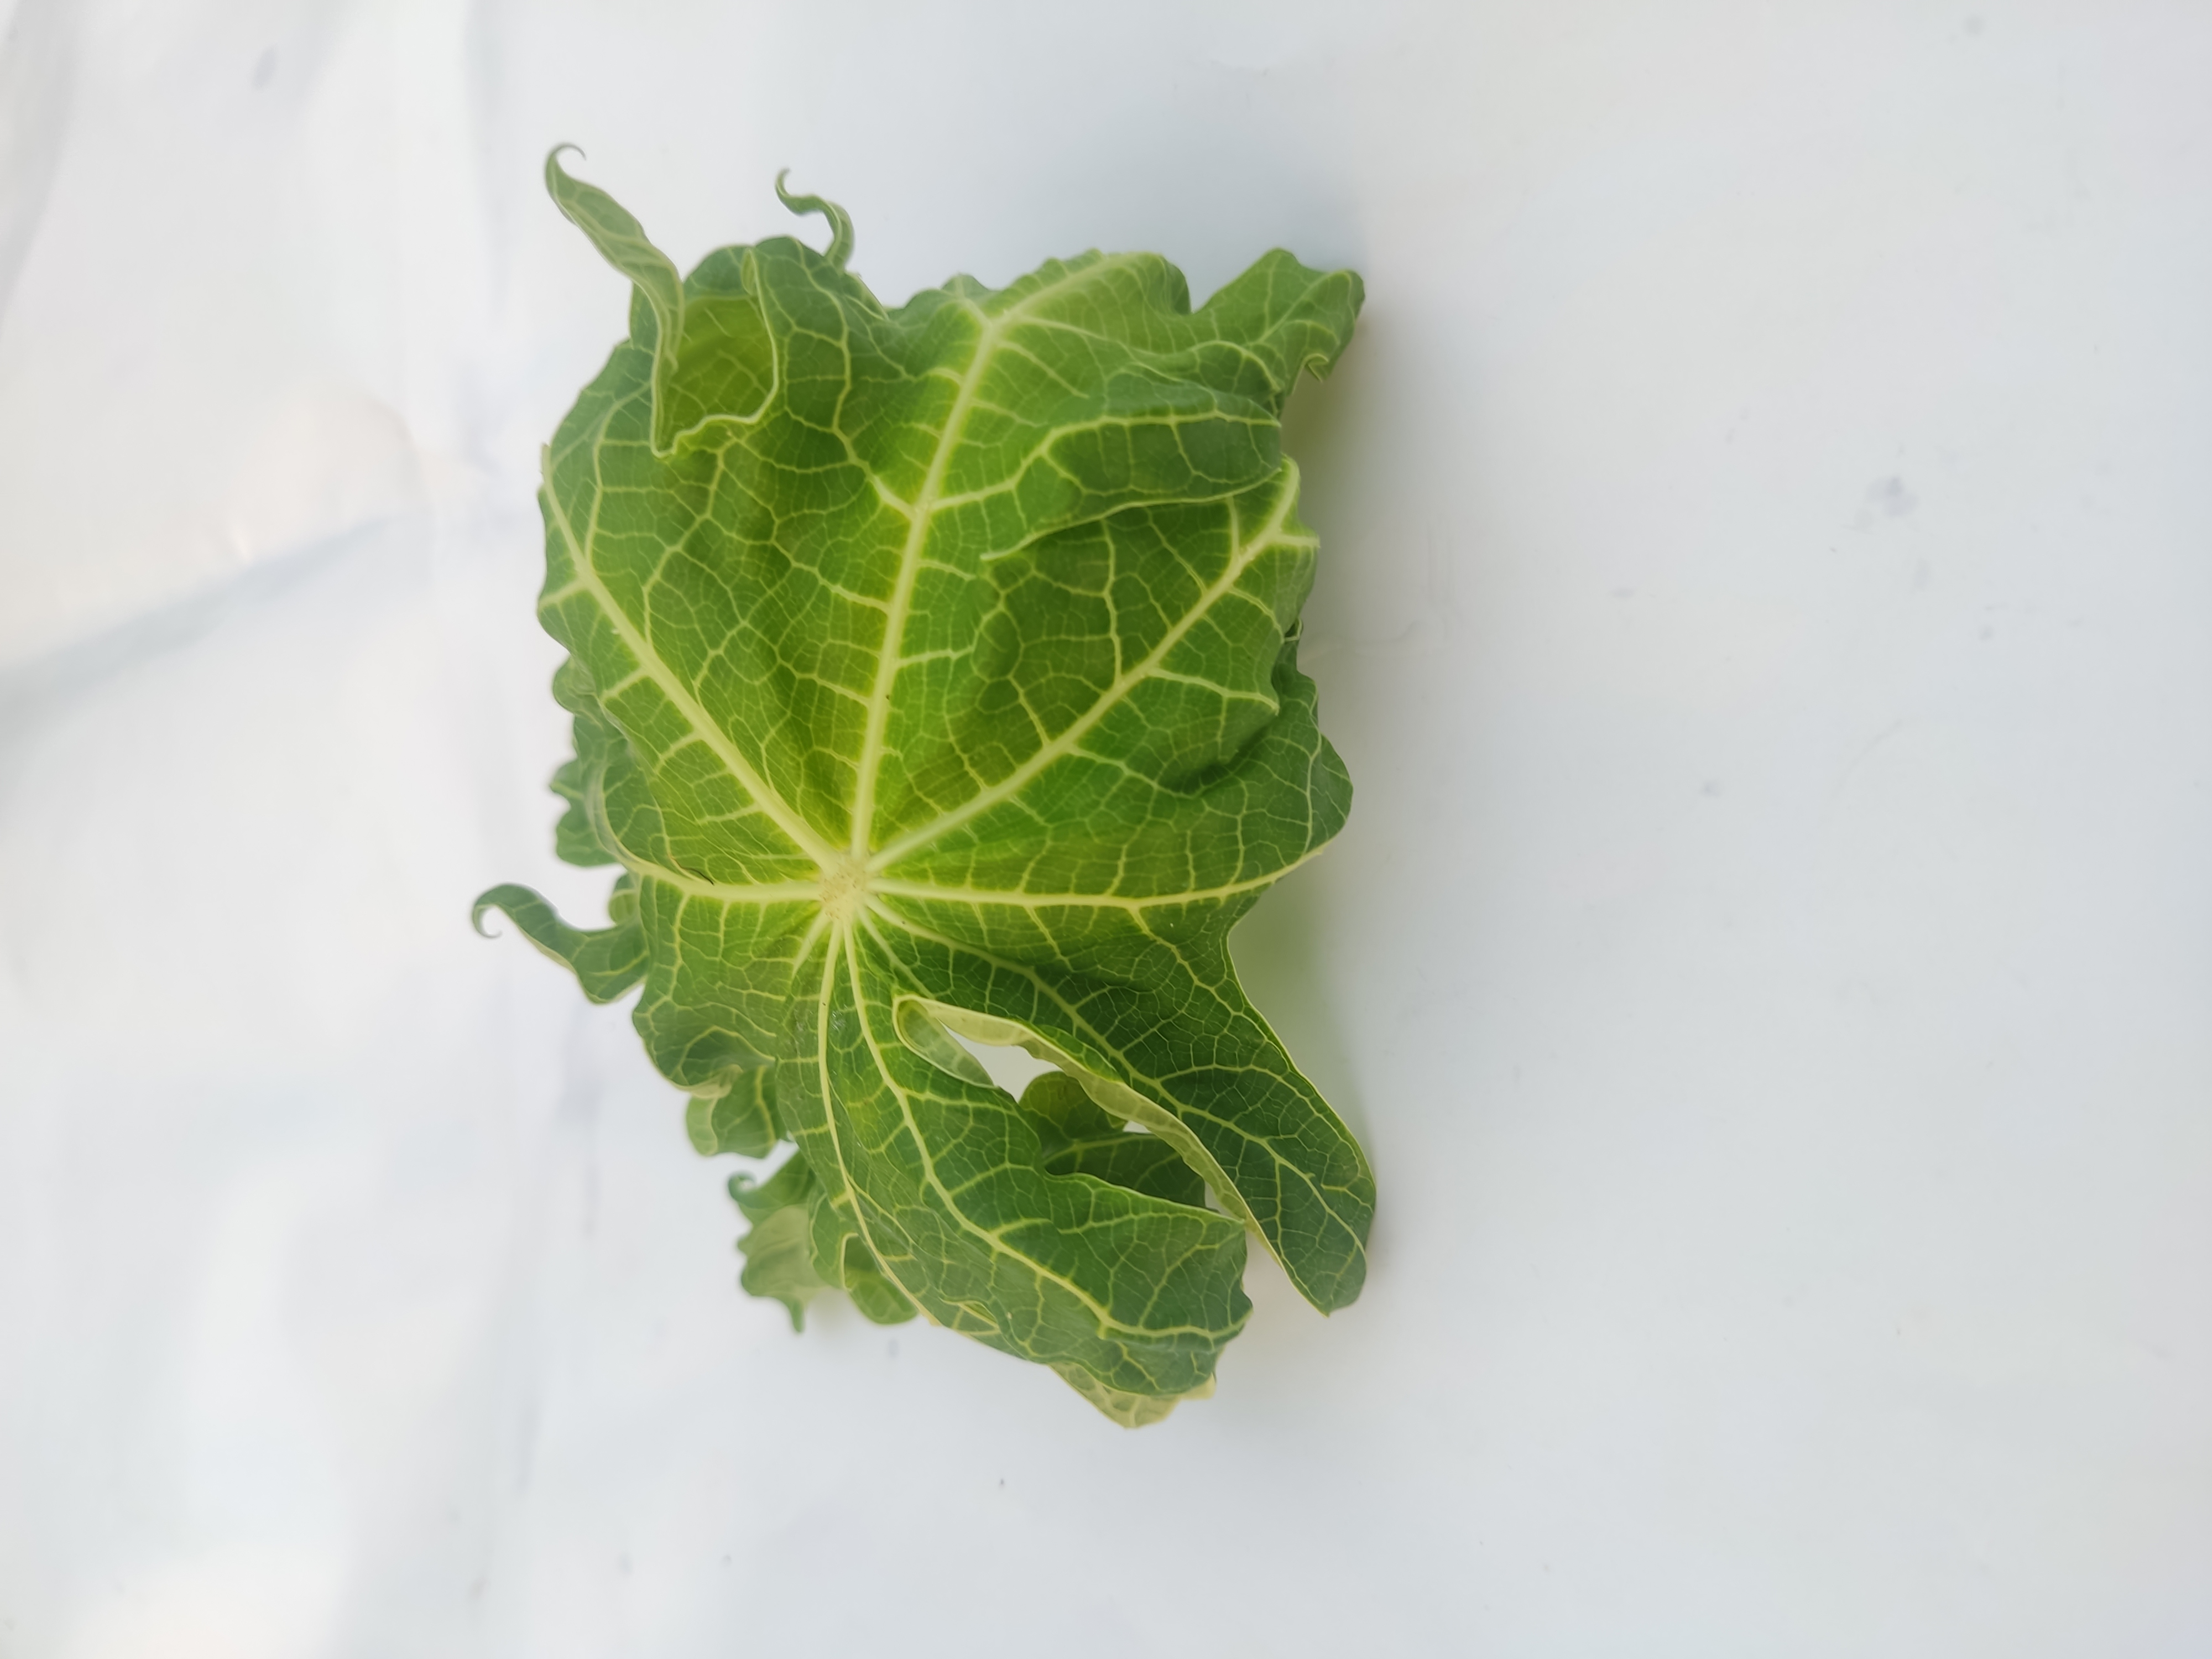
Label: Leaf Curl